Hormel Foods

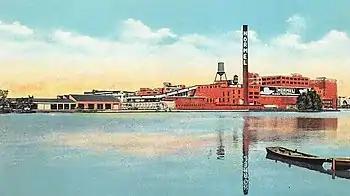
The Hormel plant circa 1920

In 1921, when George's son Jay Hormel returned from service in World War I, he uncovered that assistant controller Cy Thomson had embezzled $1,187,000 from the company over the previous ten years. The scandal provided George Hormel with additional incentive to professionalize his company. He did so by arranging for more reliable capital management, by dismissing unproductive employees, and by continuing to develop new products, reportedly with the mantra “Originate, don't imitate". In 1926, the company introduced Hormel Flavor-Sealed Ham, America's first canned ham, and added a canned chicken product line in 1928. Throughout the 1930s, Hormel ads were featured on the radio program "The George Burns and Gracie Allen Show".